Ida Dorsey

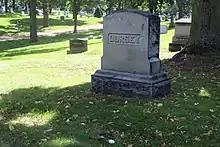
Dorsey monument at Lakewood Cemetery

Dorsey developed cancer and was a patient at Eitel Hospital. She died at age 52 on June 18, 1918, and is buried with the child she lost, her mother Maria Burkes, possibly her stepfather George Burkes, her sister Roberta, and half-brothers Moses, George, Henry, and Nebraska, in Lakewood Cemetery in Minneapolis.